Nephilim (role-playing game)

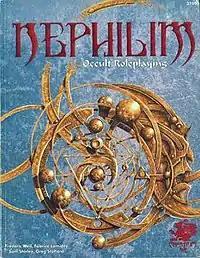

Nephilim is a role-playing game about powerful elemental entities reincarnating into human beings. The players take the roles of these beings as they adapt to their newly symbiotic existence and learn the secrets hidden behind veils of obscurity and mysticism, seeking the path toward enlightenment, Agartha. The game contains much symbolism, primarily related to the Hermetic tradition.